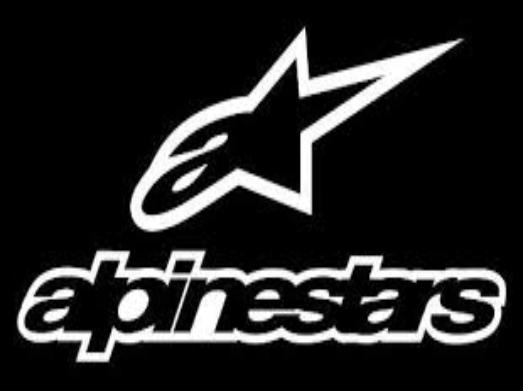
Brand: alpinestars-1
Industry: Clothes